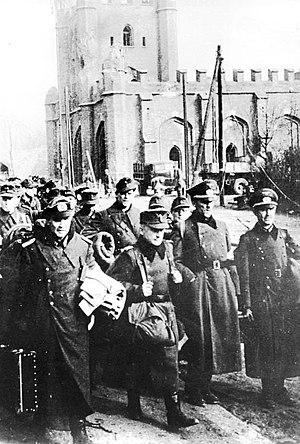
La bataille de Königsberg est une opération de guerre stratégique qui oppose les forces armées soviétiques aux forces armées allemandes à la fin de la Seconde Guerre mondiale dans le but d'éliminer les poches de résistance allemandes dans la ville et de s'emparer de la citadelle de Königsberg en Prusse-Orientale. La ville a déjà été totalement détruite par les bombardements aériens anglo-américains des 26 et 27 août 1944 et des 29 et 30 août 1944. C'est ainsi la dernière phase de la campagne de Prusse-Orientale qui a lieu du 13 janvier au 25 avril 1945. Königsberg se trouve alors loin derrière le front qui l'a dépassée depuis mars.
Les Pièges de l'exil est un roman policier historique de Philip Kerr paru en anglais en 2016, ayant pour héros, dans sa onzième apparition, le détective Bernie Gunther. Le livre a été publié en français en 2017.